Battle of Káty

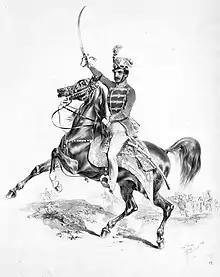
Josip Jelačić

Jelačić started his march, following the stream of the Danube from Pest towards Southern Hungary on 24 April. His supply ships carrying the heavy weapons arrived to Eszék in the next day. On 10 May Jelačić arrived with the I corps to Eszék, and he started to form the so-called "Southern Army" from the Austrian, Croatian and Serbian units found in Southern Hungary. These troops consisted of two separate parts. One of these, called the mobile or field troops consisted of three infantry divisions, one cavalry division and an artillery reserve, numbering 33,700 soldiers (of which 4,400 cavalrymen) and 137 cannons, while the other was the siege corps, consisting of 10,400 soldiers and 51 cannons, which besieged the fortress of Pétervárad held by the Hungarians. Jelačić consolidated the Serbian, Croatian and Austrian troops after two months of continuous defeats, and retreats suffered against the Hungarian troops during the Spring Campaign. First he reinforced the Austrian siege corps besieging the fortress of Pétervárad from the South, then he started to plan an attack against the troops of Mór Perczel. The Hungarian commander received an order from the Defence ministry that, according to the new national military plan, he has to send with his 12,000 soldiers to the Upper Danube to help the Hungarian main army under General Artúr Görgei to defeat the Austrian armies led by Field Marshall Julius Jacob von Haynau. Perczel was not agreed with this plan, thinking that instead of decreasing his army, he should be reinforced with more troops. On 22, 24 and 26 May Perczel tried to occupy the trenches of Titel, the last Serbian stronghold on the Northern shore of the Danube, but his troops charges were repelled by the enemy, using the excellent defensive positions behind the swampy area. When on 31 May the troops of Jelačić arrived near Titel, Perczel retreated to Újvidék. On 4 July Perczel tried to break the Austrian blockade on the Southern side of Pétervárad, but the intervention of Jelačić's troops prevented this.